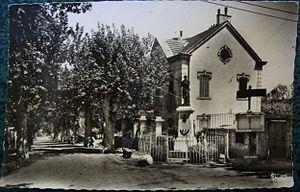
Monument aux morts du village et ancien hôtel-restaurant ""Le Châlet"" de Beaumont-de-Pertuis"
Beaumont-de-Pertuis est une commune française, située respectivement dans le canton de Pertuis, l'arrondissement d'Apt, le département de Vaucluse en région Provence-Alpes-Côte d'Azur. Ses habitants sont appelés les Beaumontais.